Mass flow sensor

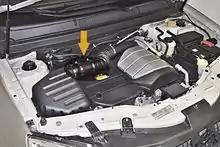
MAF sensor in a 2006-2015 automotive diesel engine

A mass (air) flow sensor (MAF) is a sensor used to determine the mass flow rate of air entering a fuel-injected internal combustion engine.